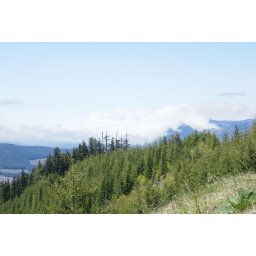
clouds over mountains